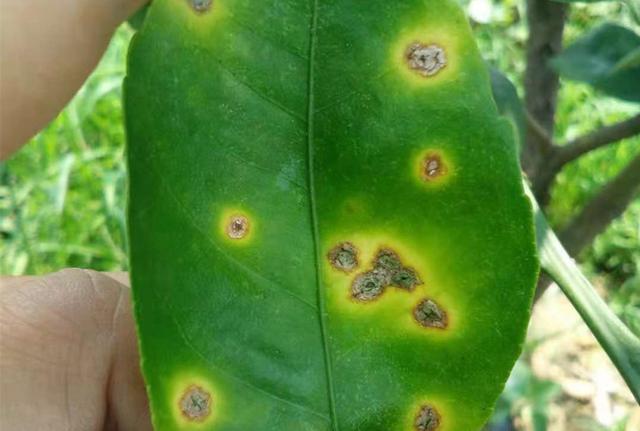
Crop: unknown
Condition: citrus_citrus_canker